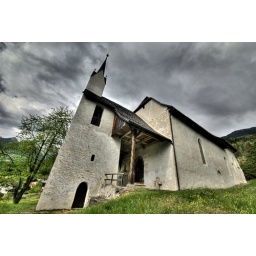
...somewhere in vorarlberg, the door in the tower is the entrance to the &amp;quot;karner&amp;quot;...